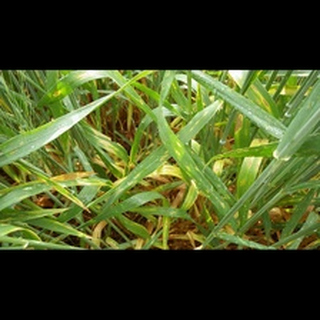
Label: wheat_tan_spot